Dunman Secondary School

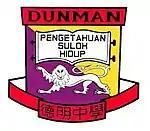

The motto was changed, for a short period, to "Dare to achieve your dreams". The change was quickly reverted after an alumni protest in November 2008.